Pepper's ghost

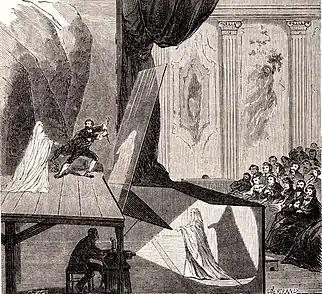
Stage setup for Pepper's Ghost. A brightly lit figure out of the audience's sight below the stage is reflected in a pane of glass placed between the performer and the audience. To the audience, it appears as if the ghost is on stage.

Pepper's ghost is an illusion technique, used in theatre, cinema, amusement parks, museums, television, and concerts, in which an image of an object offstage is projected so that it appears to be in front of the audience.